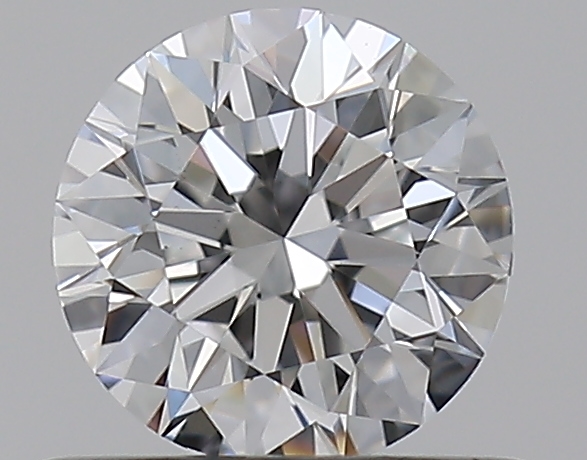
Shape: round
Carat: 0.5
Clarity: VS2
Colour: E
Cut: EX
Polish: EX
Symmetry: EX
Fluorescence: N
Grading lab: GIA
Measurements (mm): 5.04 x 5.07 x 3.16